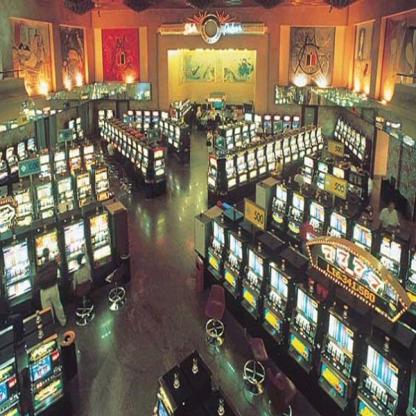
Scene: Indoor